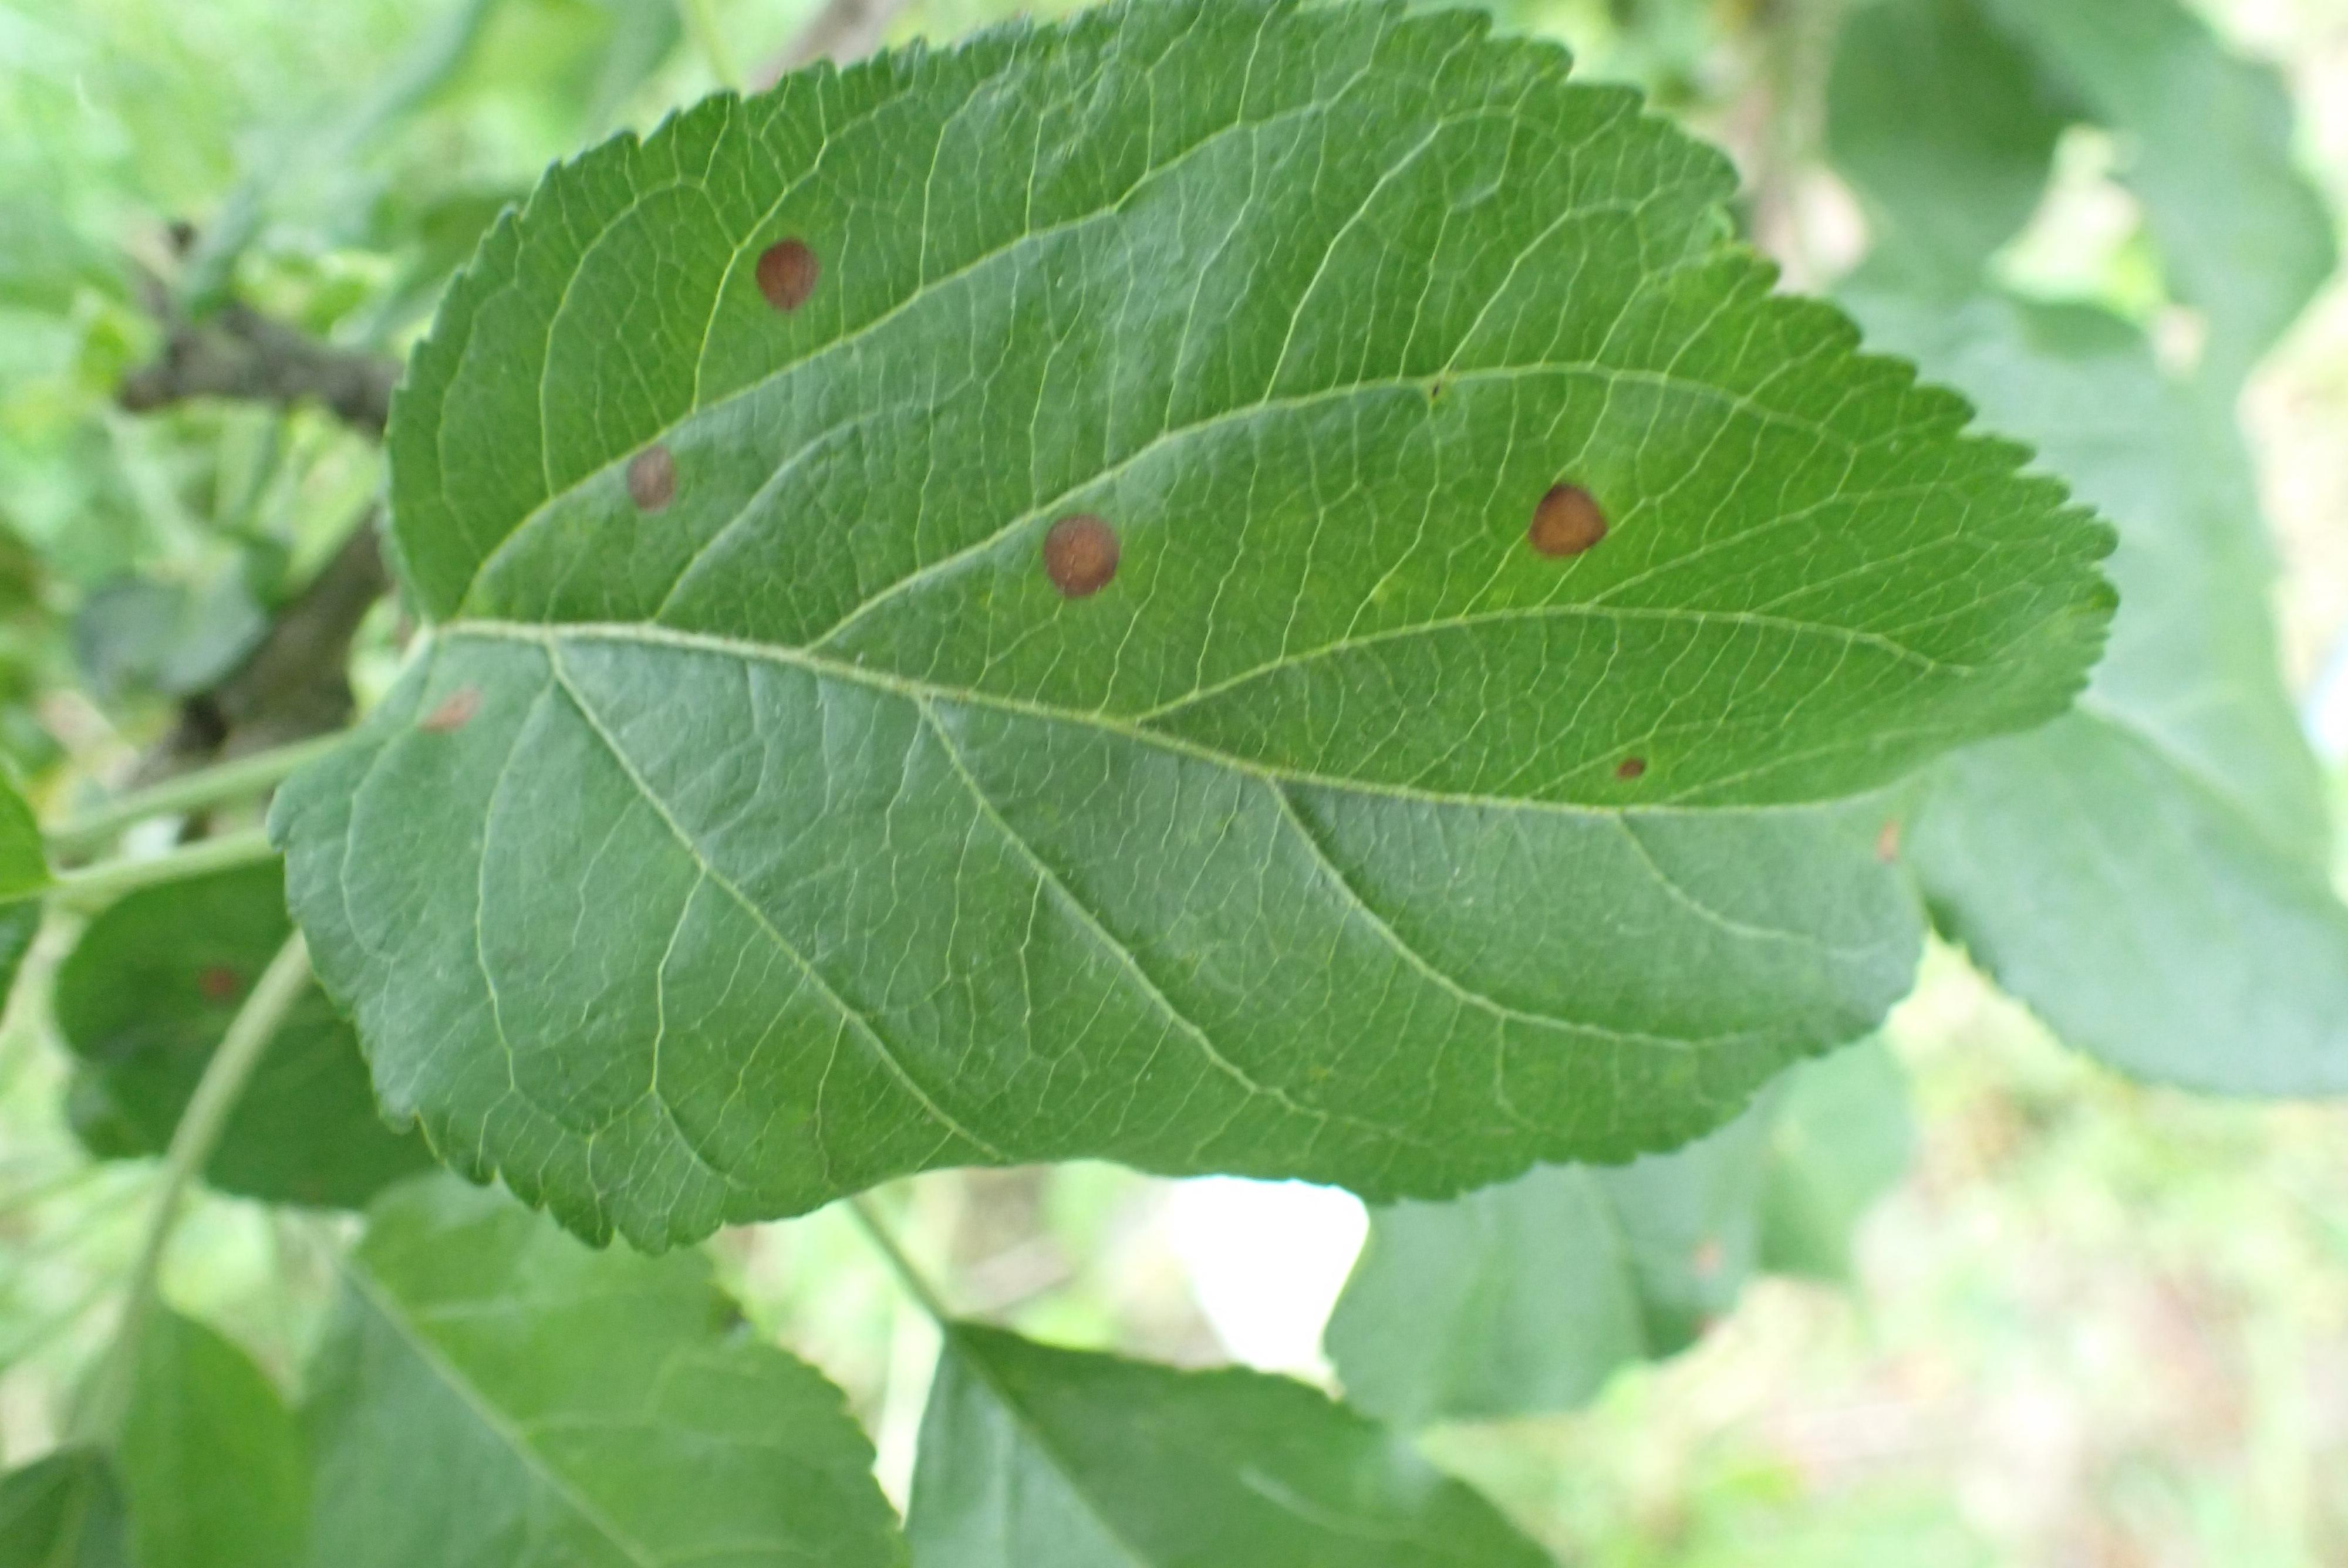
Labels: frog_eye_leaf_spot